Jon Lord

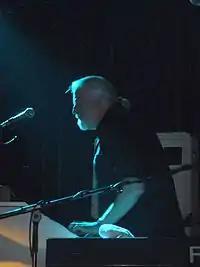
Lord performing for The Sunflower Jam, London, 2007

Purple began work on "Deep Purple in Rock," released by their new label Harvest in 1970 and now recognised as one of hard rock's key early works. Lord and Blackmore competed to out-dazzle each other, often in classical-style, midsection 'call and answer' improvisation (on tracks like "Speed King" and "Bloodsucker"), something they employed to great effect live. Ian Gillan said that Lord provided the idea on the main organ riff for "Child in Time" although the riff was also based on It's a Beautiful Day's 1969 psychedelic hit song "Bombay Calling". Lord's experimental solo on "Hard Lovin' Man" (complete with police-siren interpolation) from this album was his personal favourite among his Deep Purple studio performances.